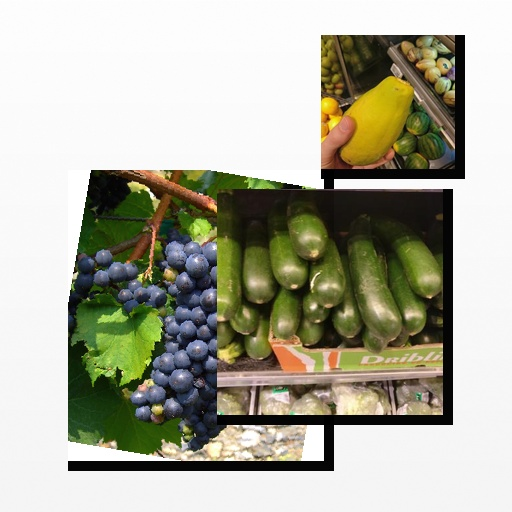
Food items: papaya, grapes, zucchini